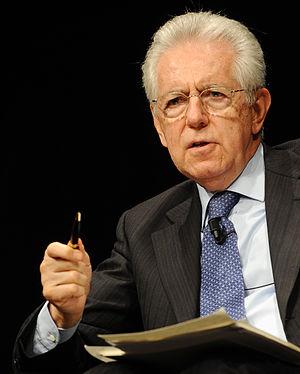
Choix civique pour l'Italie était un parti politique italien, centriste et libéral, fondé en 2013 par Mario Monti et dissous en 2018.